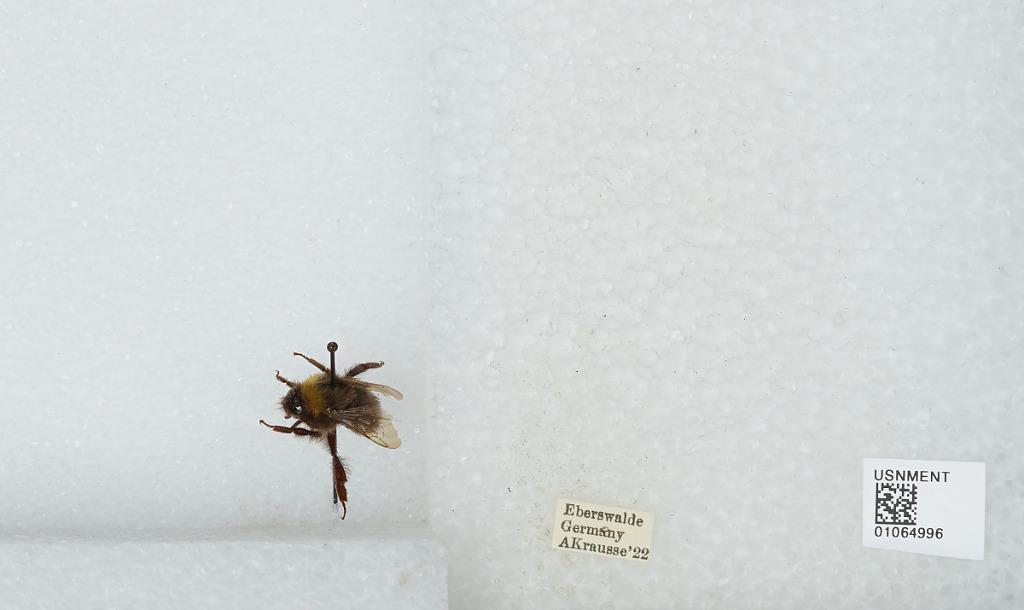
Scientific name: Bombus sp.
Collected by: A. Krausse
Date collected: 1922--
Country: Germany
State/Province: Brandenburg
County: Barnim
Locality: Eberswalde
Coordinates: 52.8356, 13.8182